Spacelab

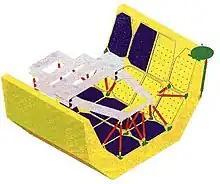
Diagram of Spacelab pallet module

Spacelab consisted of a variety of interchangeable components, with the major one being a crewed laboratory that could be flown in the Space Shuttle orbiter's bay and returned to Earth. However, the habitable module did not have to be flown to conduct a Spacelab-type mission and there was a variety of pallets and other hardware supporting space research. The habitable module expanded the volume for astronauts to work in a shirt-sleeve environment and had space for equipment racks and related support equipment. When the habitable module was not used, some of the support equipment for the pallets could instead be housed in the smaller Igloo, a pressurized cylinder connected to the Space Shuttle orbiter crew area.